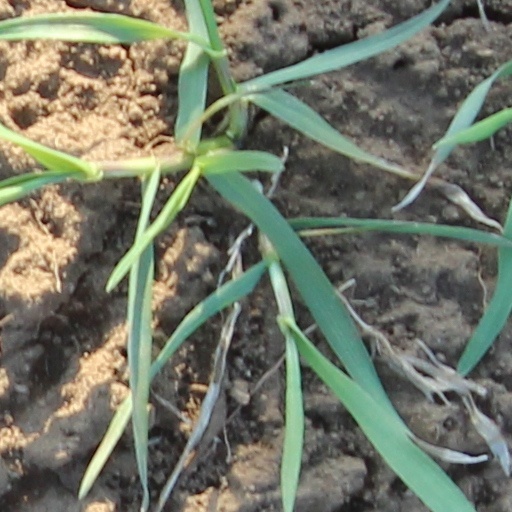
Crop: wheat